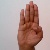
The image shows a hand gesture representing the letter 'B' in Indian Sign Language.